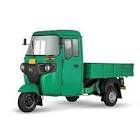
Vehicle type: Auto Rickshaws